Laurence Chaderton

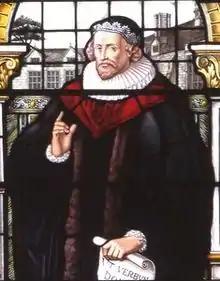
Laurence Chaderton

Laurence Chaderton ("c". September 1536 – 13 November 1640) was an English Puritan divine, the first Master of Emmanuel College, Cambridge and one of the translators of the King James Version of the Bible.